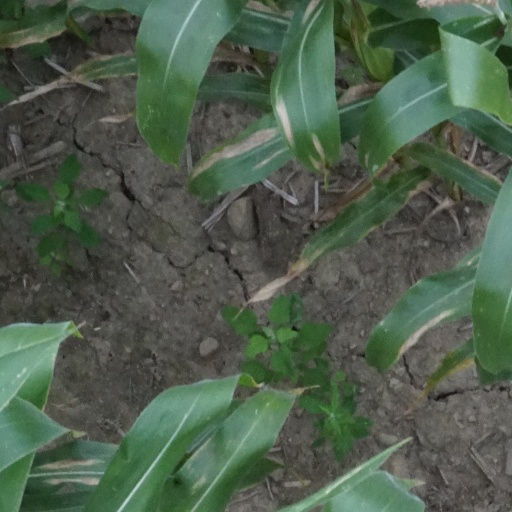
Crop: maize; corn